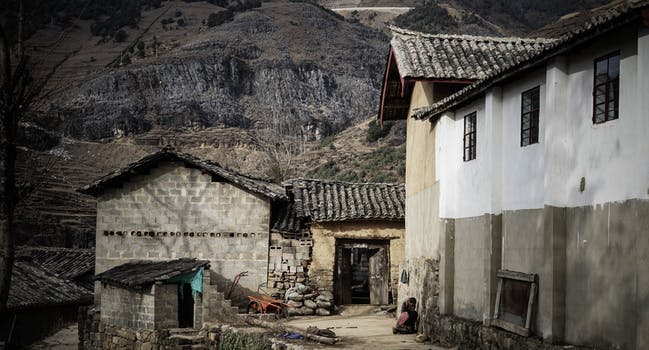
Label: No Watermark